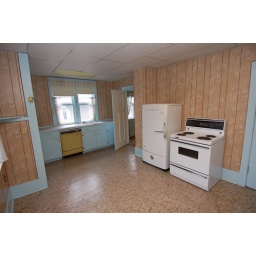
sink and dishwasher under windows